Smedley Butler

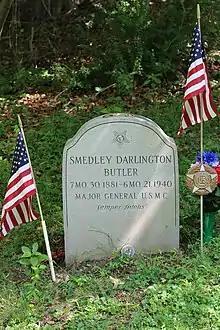
Smedley Butler gravestone in Oaklands Cemetery

The Marine Corps sent him to Manila, Philippines. On garrison duty with little to do, Butler turned to alcohol to relieve the boredom. He once became drunk and was temporarily relieved of command after an unspecified incident in his room.